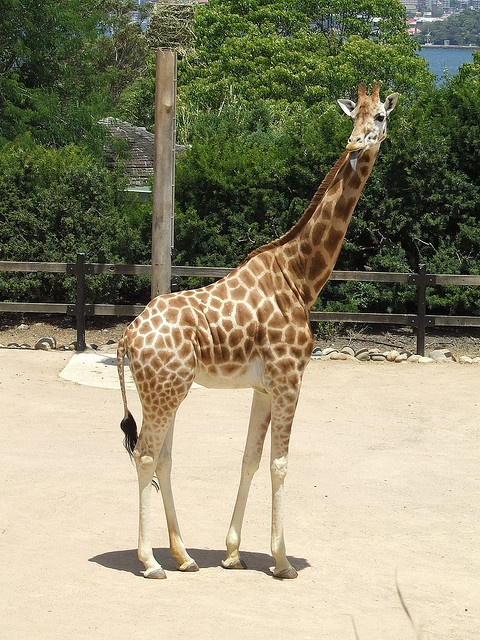
A giraffe watching onlookers on a bright and sunny day.
A giraffe standing on top of a dirt field.
a giraffe looking backwards in an exhibit out side
a giraffe in an fenced area surrounded by trees
A single giraffe that is walking in an enclosure.